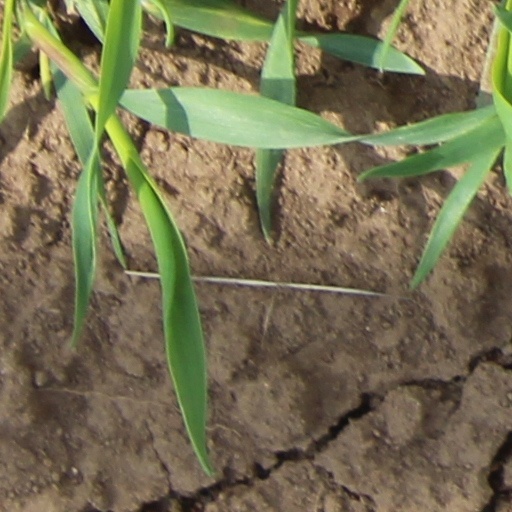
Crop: wheat